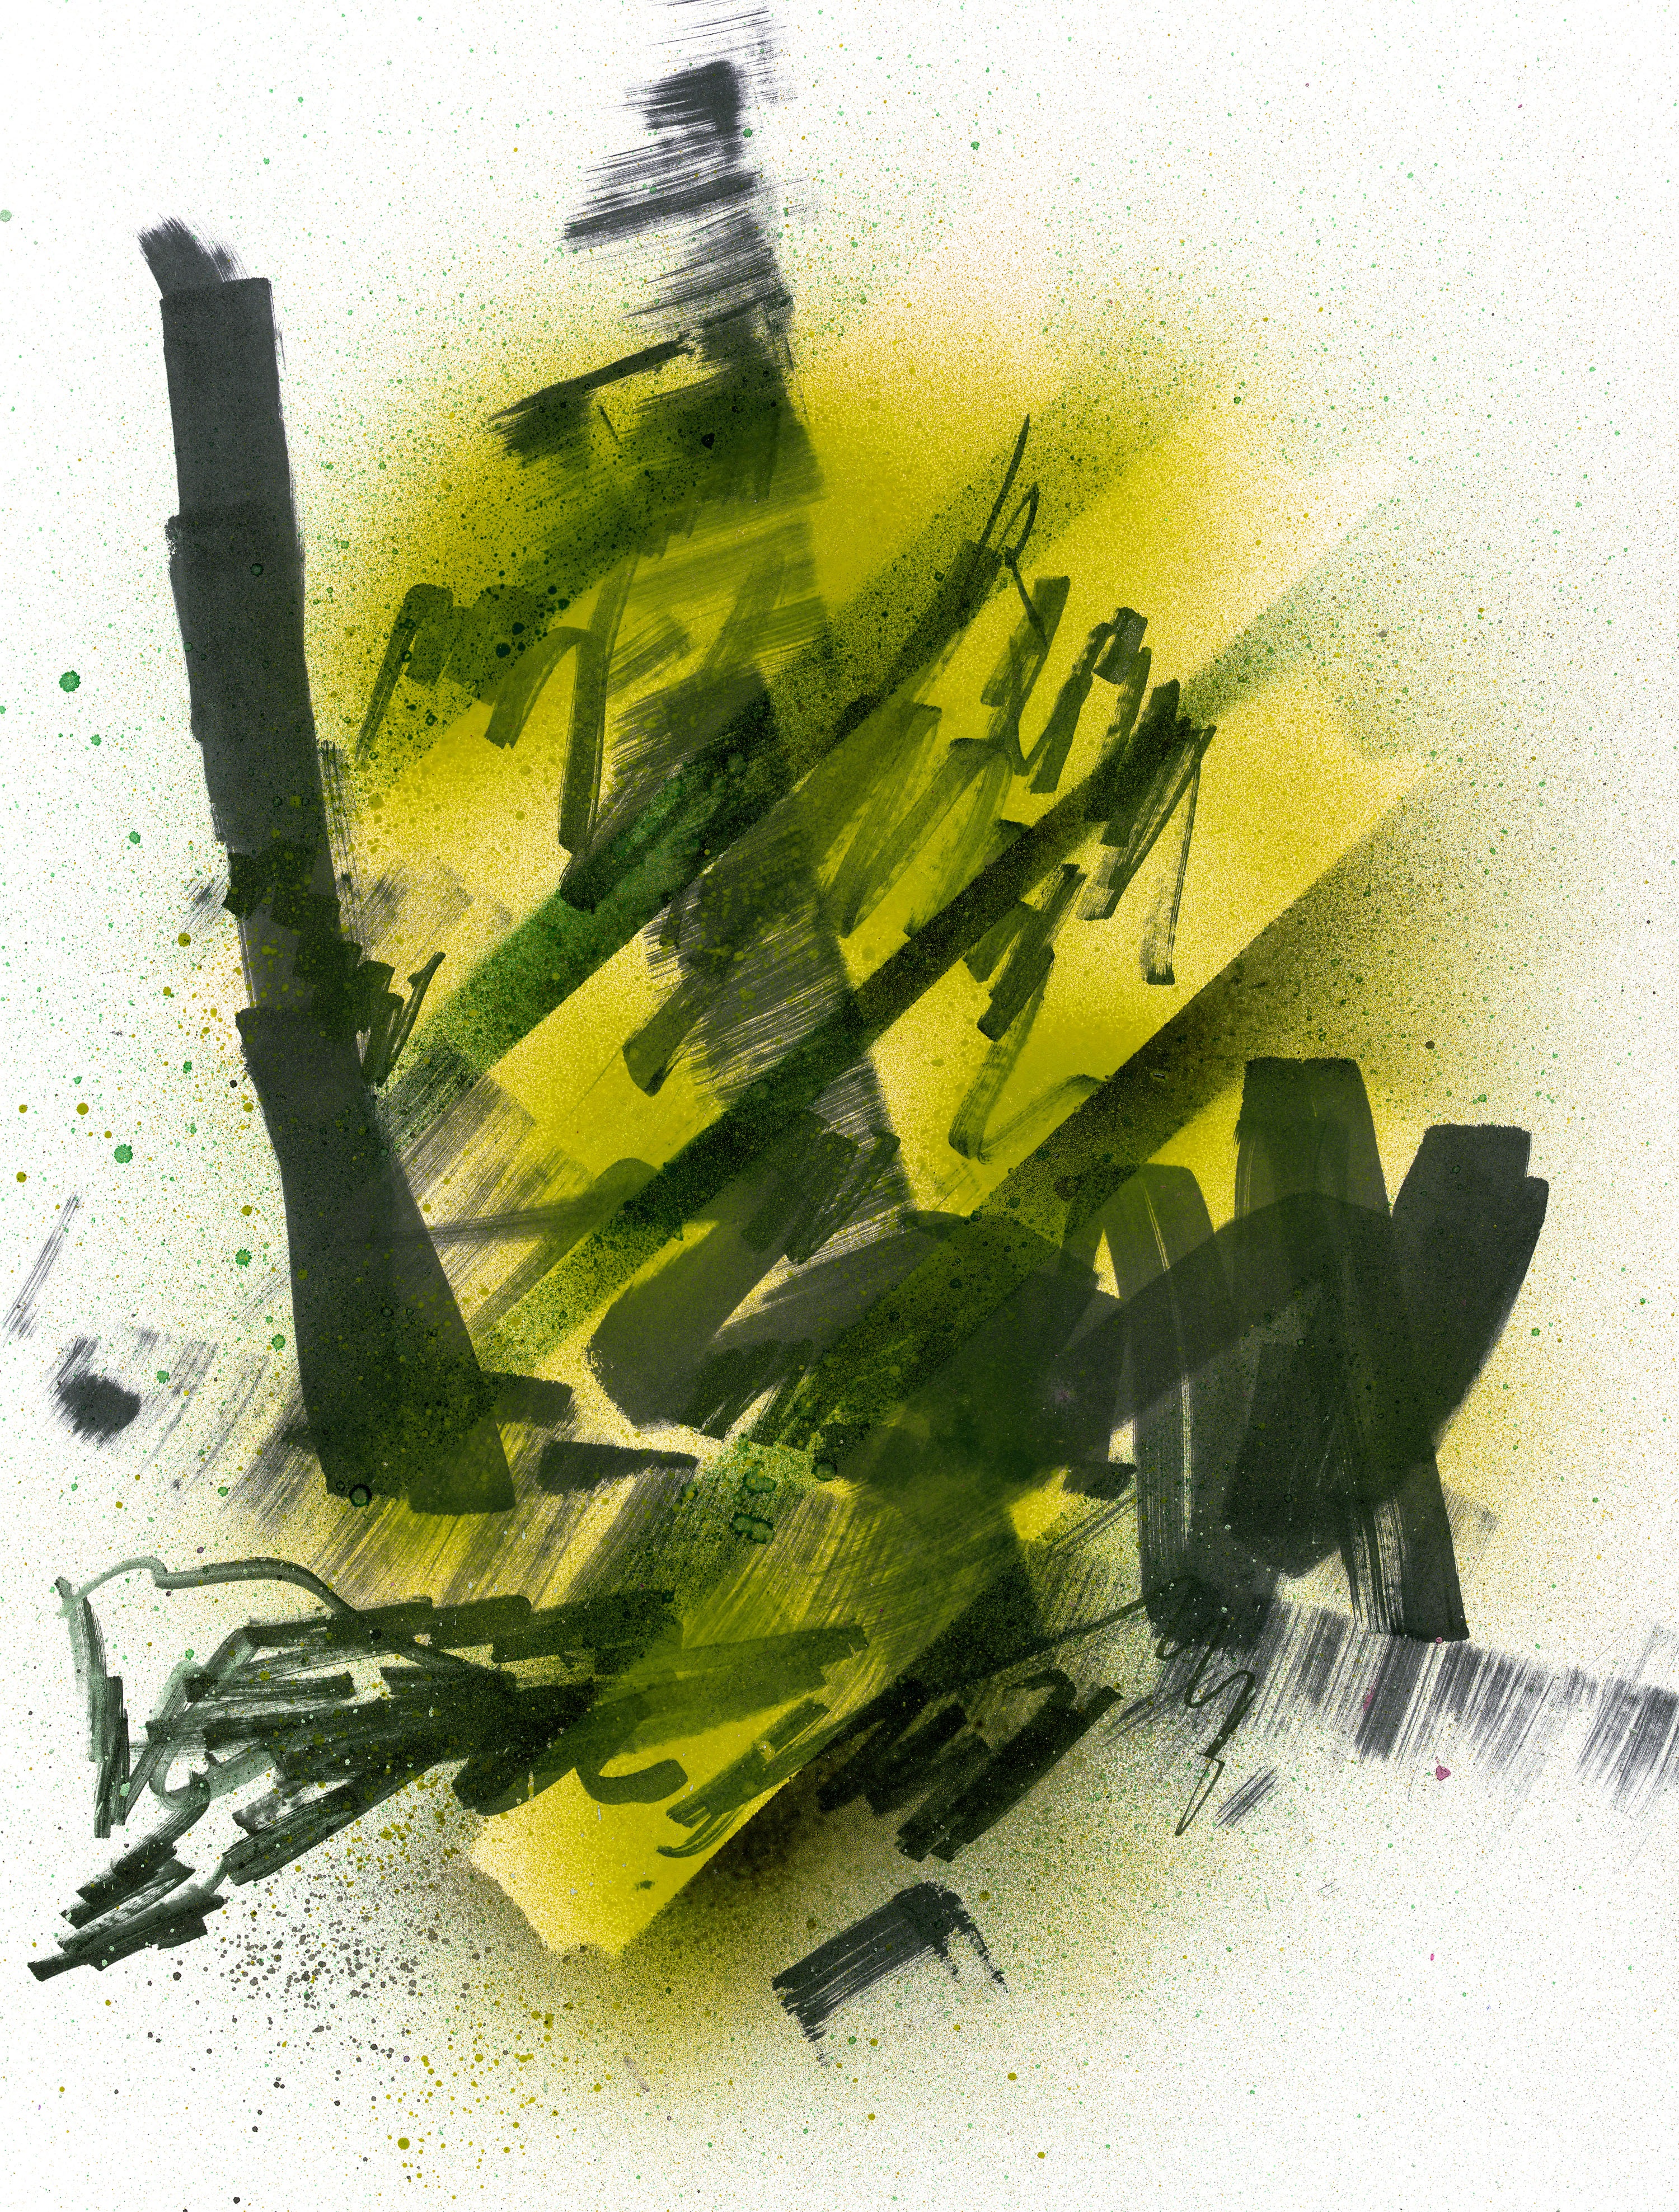
white, leaf, green, colorful, yellow, still life, material, painting, art, background, sketch, drawing, illustration, modern art, white background, watercolor paint, abstrak